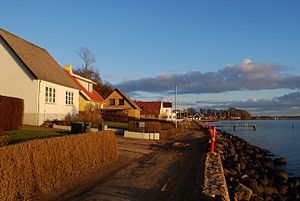
Kunstnerkolonien Egernsund
Lågmade hvor kunstnerne ofte malede og boede
Egernsund, Denmark
Kunstnerkolonien Egernsund eller Künstlerkolonie Ekensund var en Kunstnerkoloni i Egernsund, dengang Ekensund, i provinsen Slesvig-Holsten. Mere end 40 kunstnere regnes i dag for en del af kunstnerkolonien i Egernsund. -